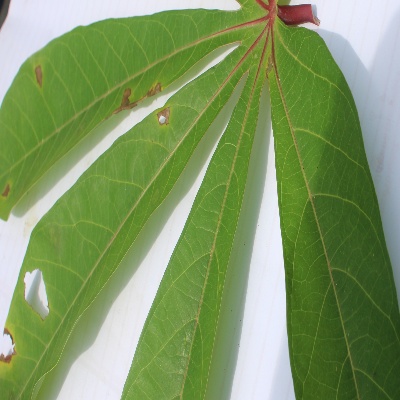
Crop: Cassava
Condition: brown spot